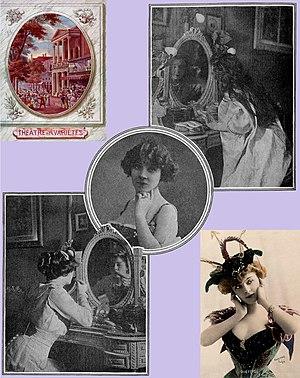
L'actrice Amélie Diéterle au cours d'une séance de maquillage dans sa loge au théâtre des Variétés à Paris avant de monter sur scène pour affronter les feux de la rampe, par le photographe Léopold-Émile Reutlinger. Amélie Diéterle est une comédienne française, née à Strasbourg le 20 février 1871 et morte à Cannes, le 20 janvier 1941. Elle est légitimée à Paris en 1892 par le capitaine Louis Laurent, chevalier de la Légion d'Honneur. Amélie Diéterle s'est mariée à Vallauris le 16 juin 1930 avec André Simon (1877-1965). Amélie Diéterle joue principalement au Théâtre des Variétés à Paris au cours de la Belle Époque.
Amélie Diéterle, nom de scène d'Amélie Laurent, est une actrice, cantatrice et collectionneuse d'art française, née à Strasbourg le 20 février 1871 et morte à Cannes le 20 janvier 1941.